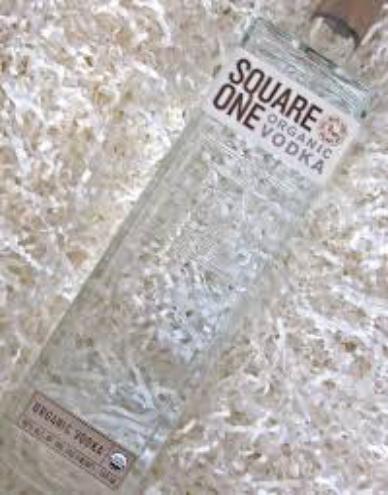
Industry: Food